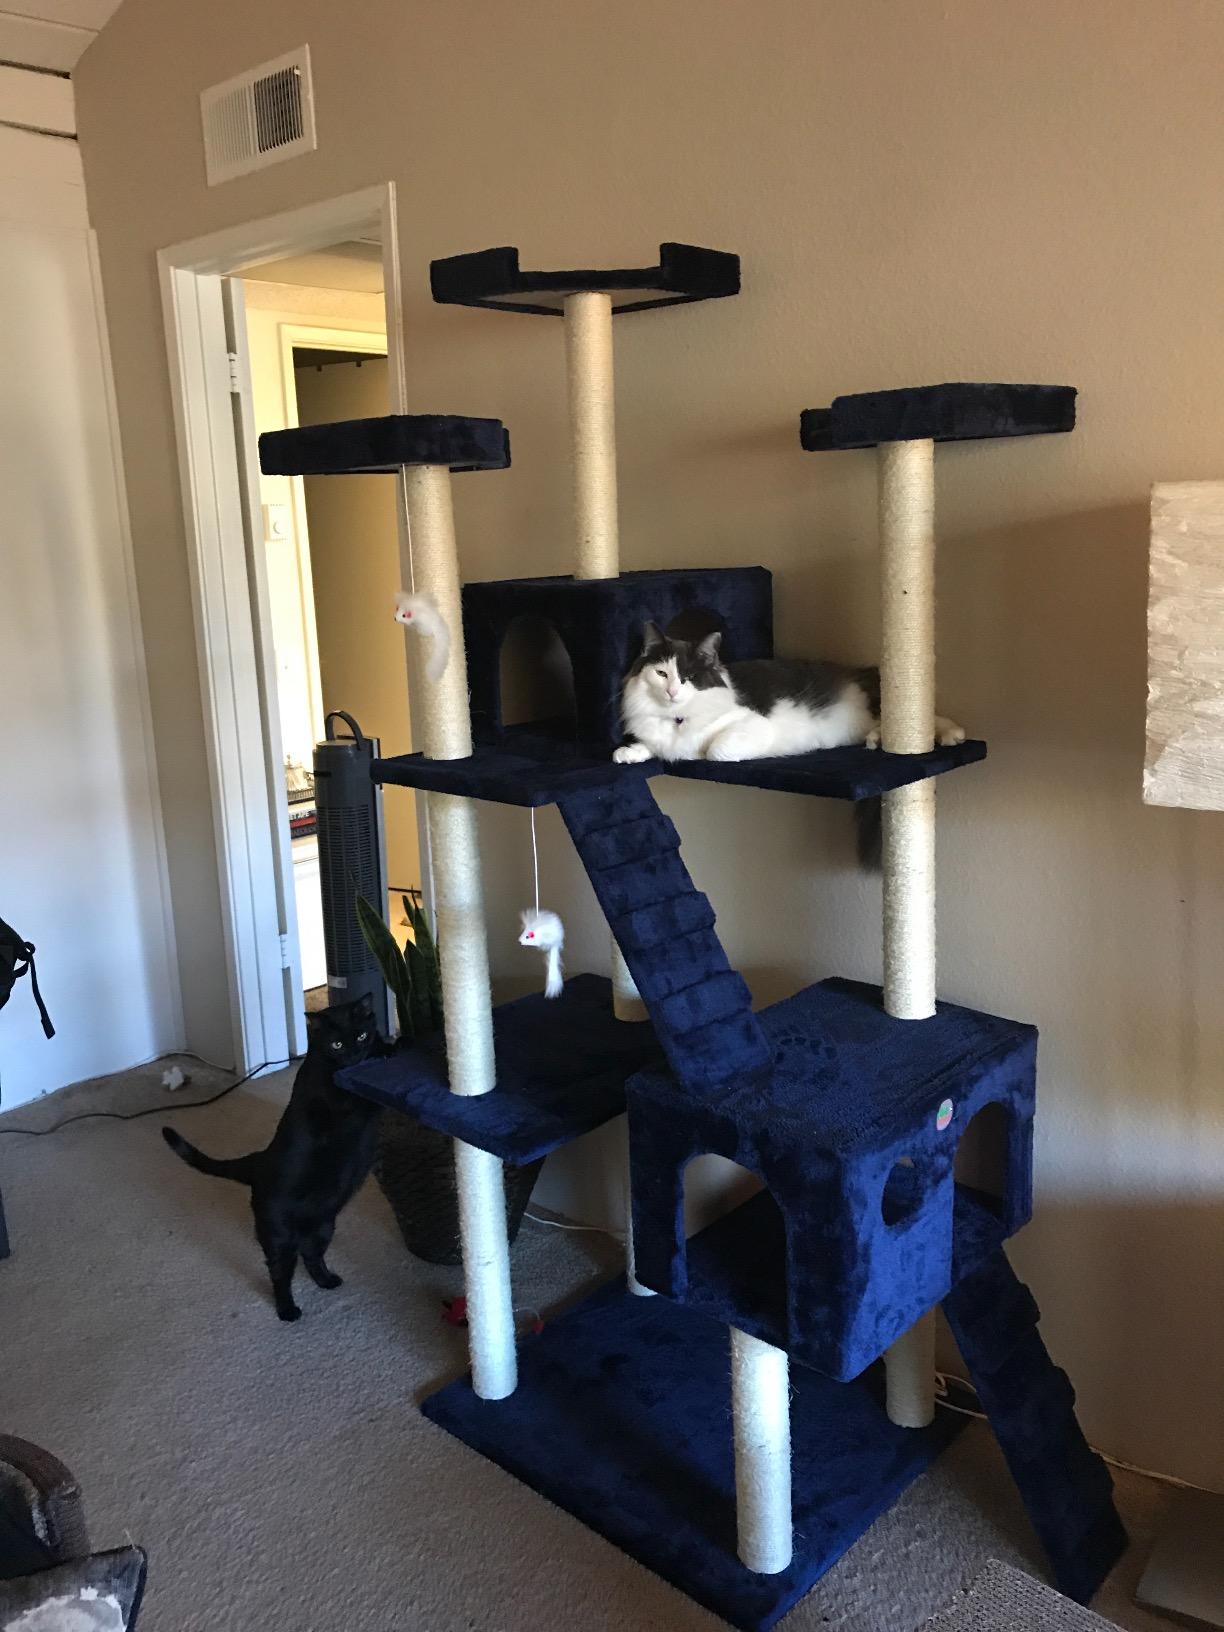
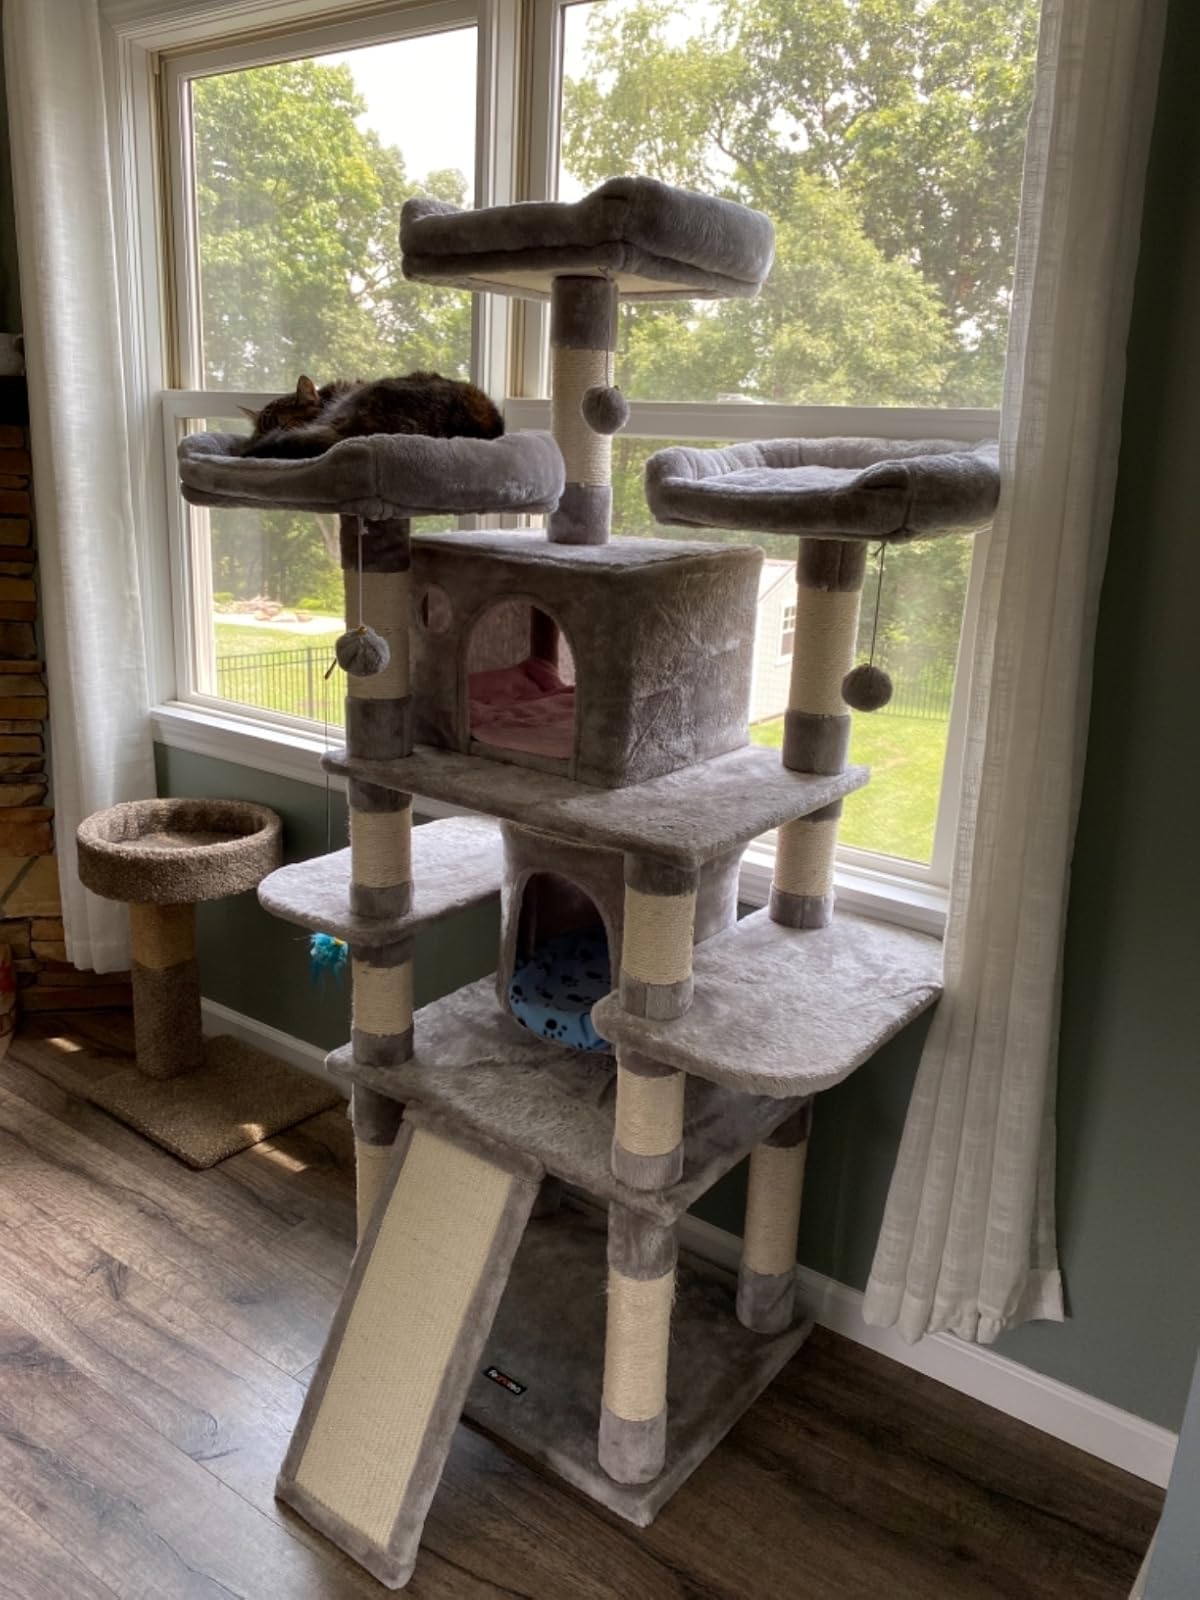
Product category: items_cat tree
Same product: no